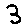
Label: 3